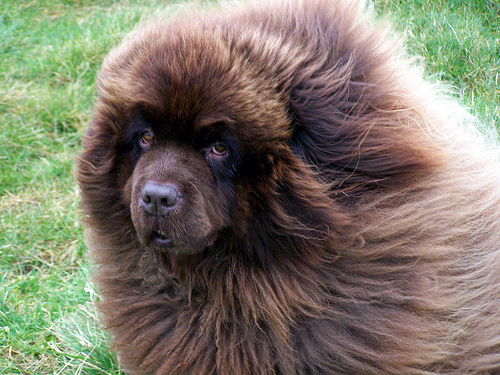
Animal: dog
Breed: newfoundland